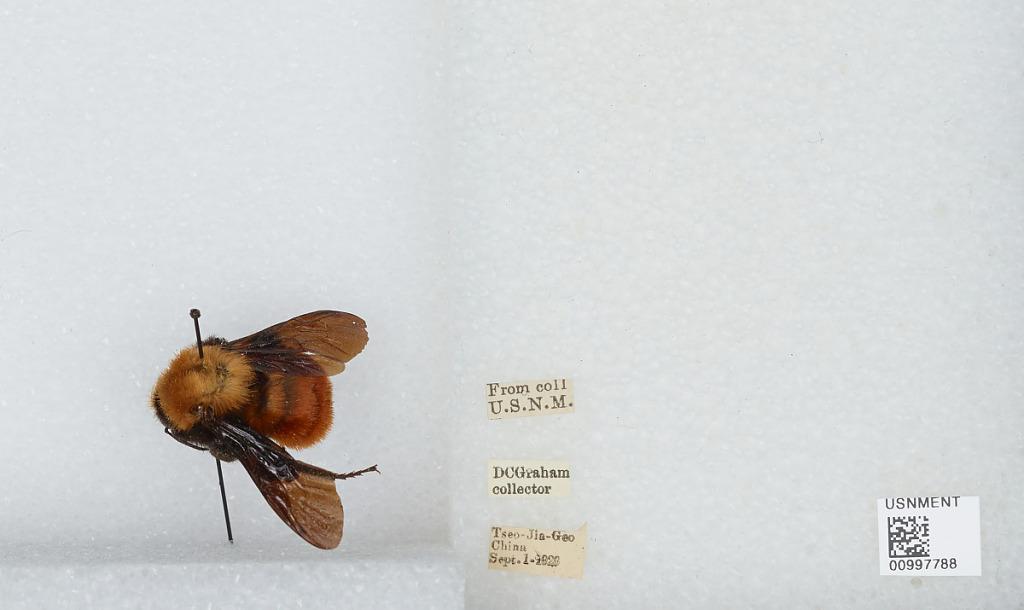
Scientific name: Bombus (Tricornibombus) atripes Smith
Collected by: D. Graham
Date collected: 1929-9-1
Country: China
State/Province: Sichuan
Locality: Tseo Jia Geo